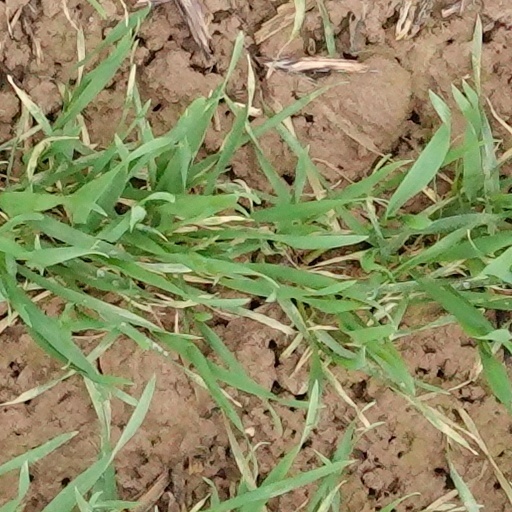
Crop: wheat